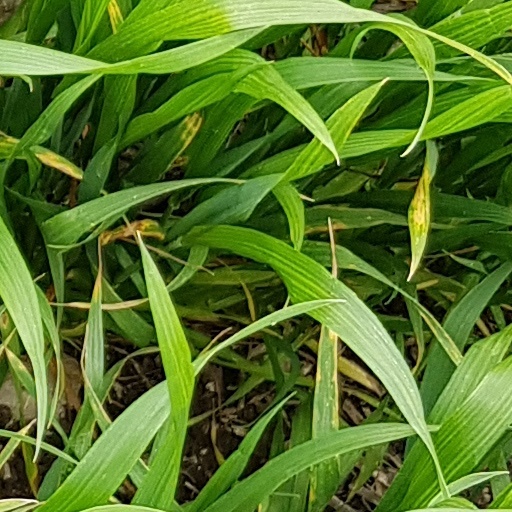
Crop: wheat